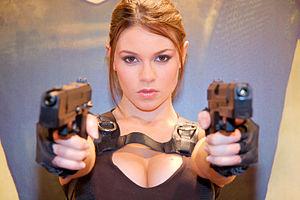
Alison Carroll, le modèle officiel pour Tomb Raider: Underworld, lors du Festival du jeu vidéo 2008 (Paris, France). Русский: Элисон Кэрролл, в роли модели Лары Крофт для Tomb Raider: Underworld на фестивале видеоигры 2008 год (Париж, Франция).